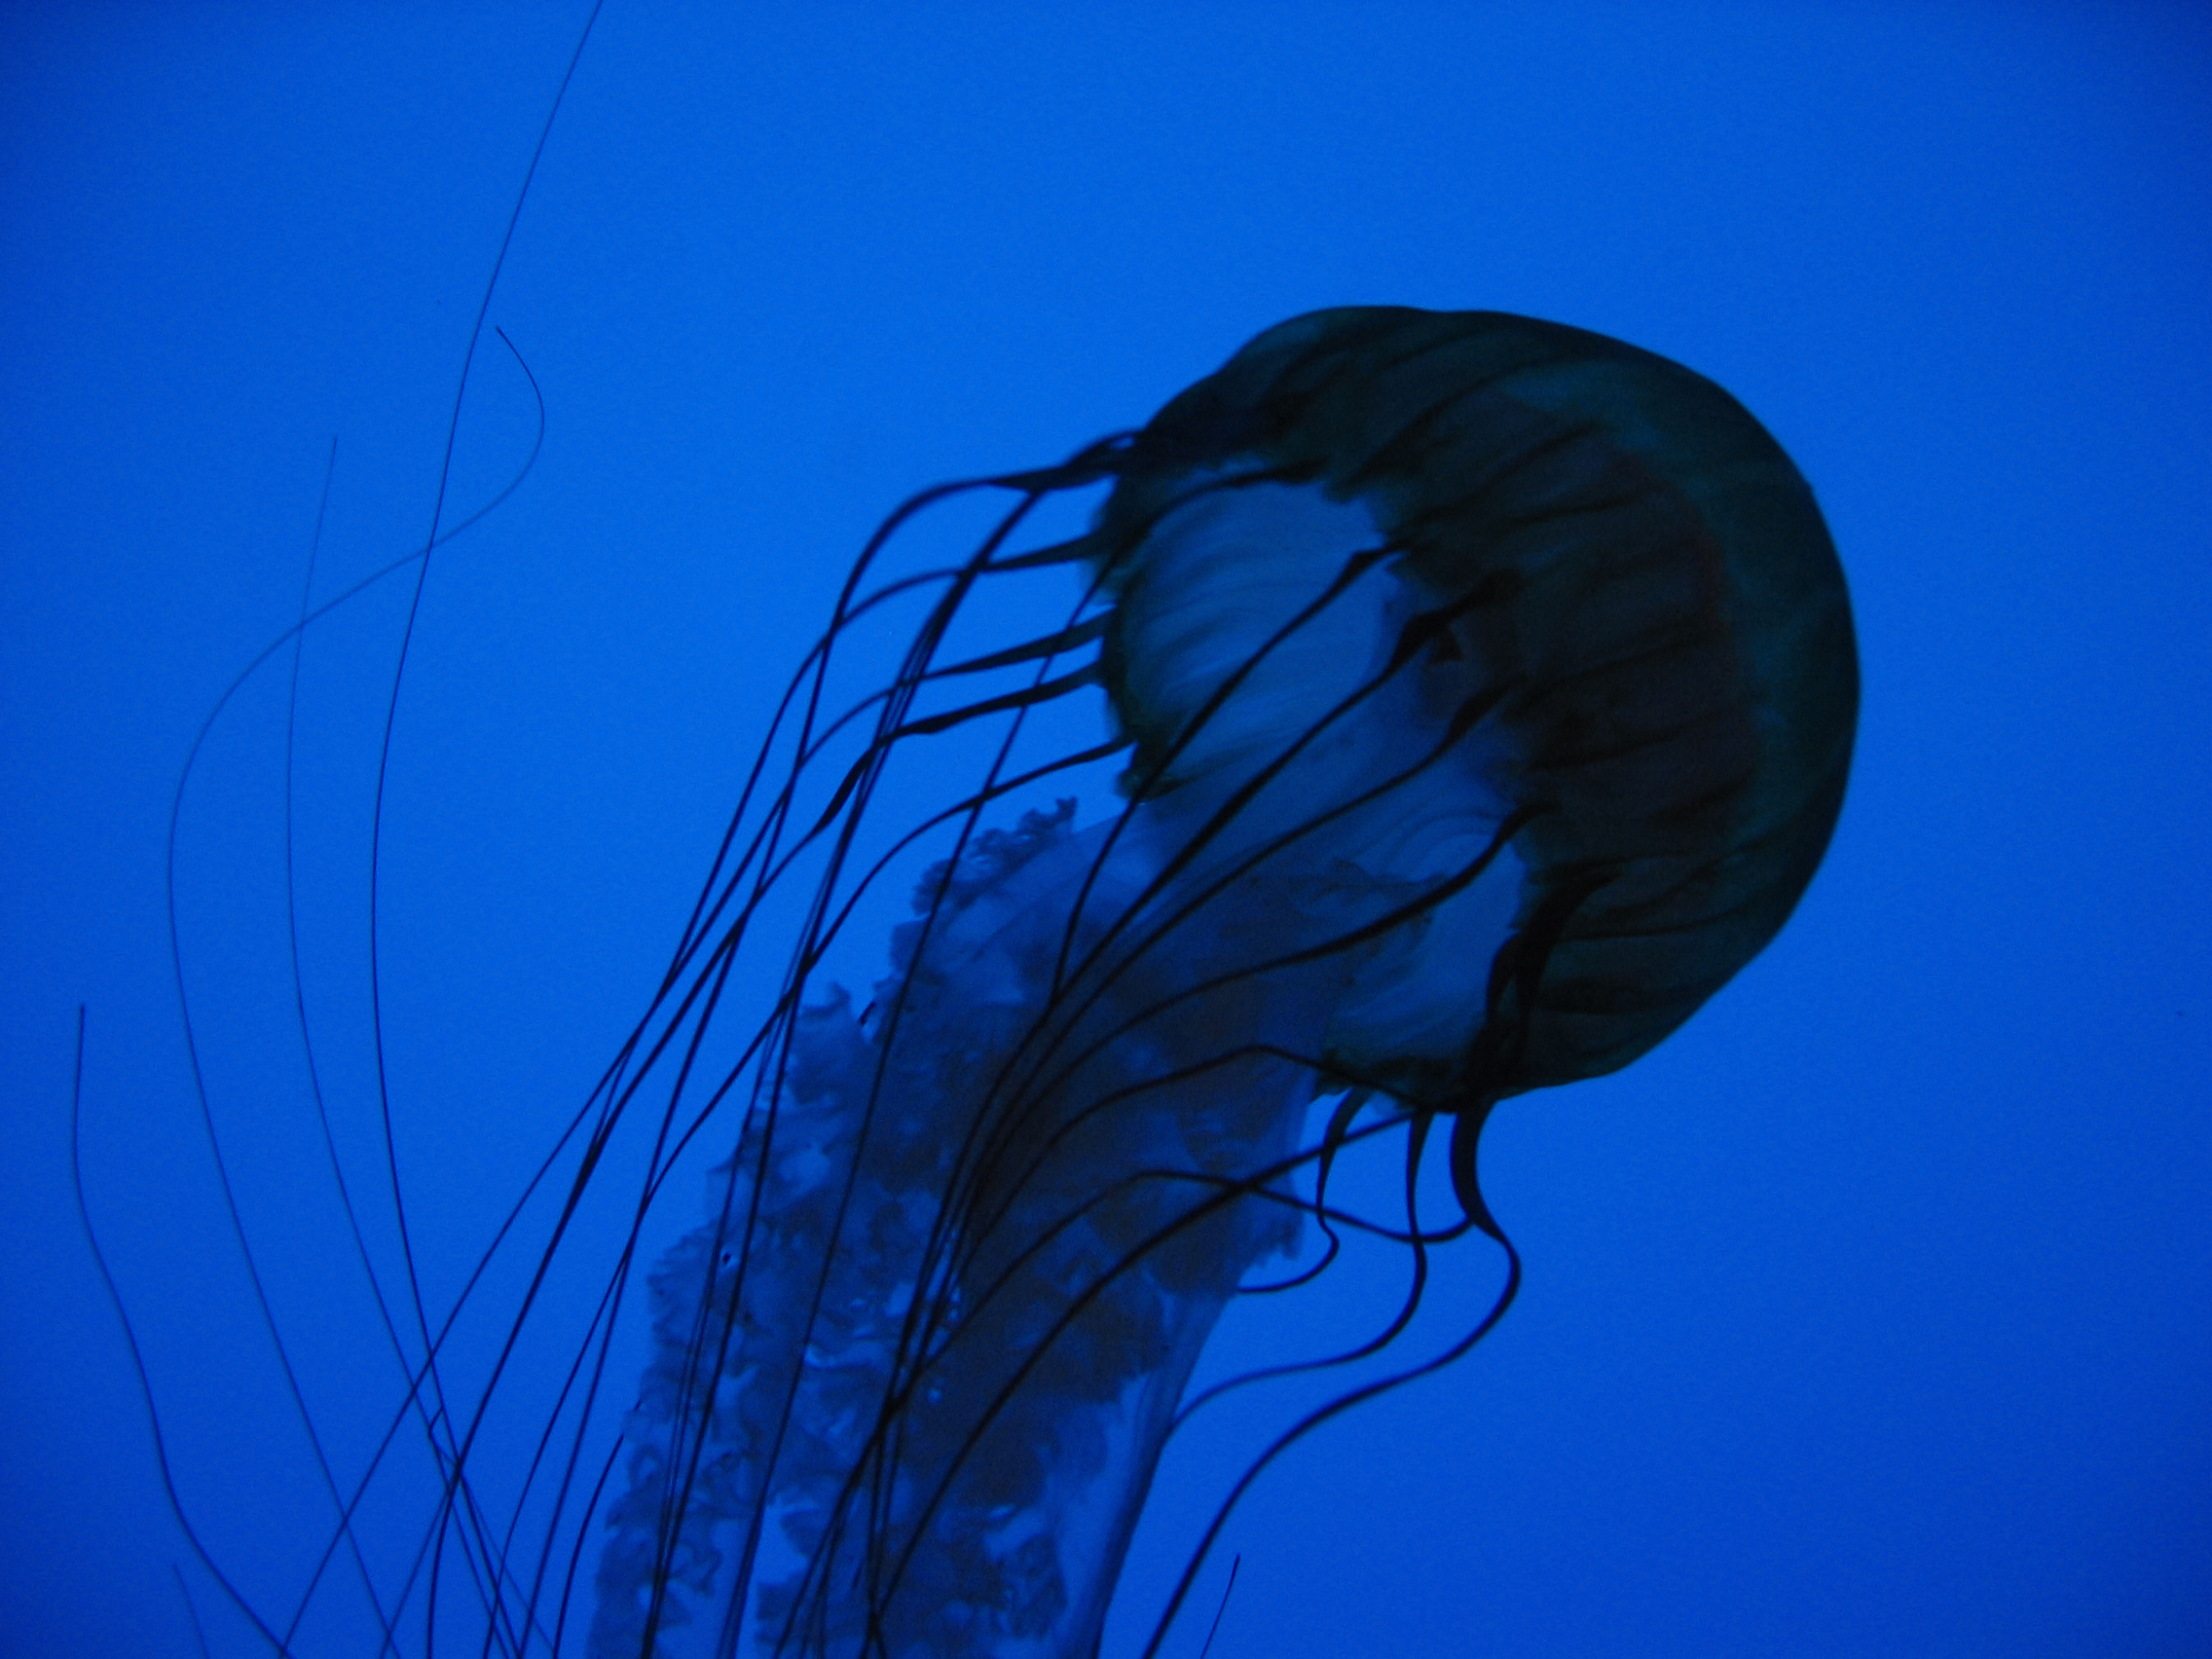
jellyfish, blue, cnidaria, marine invertebrates, invertebrate, electric blue, organism, marine biology